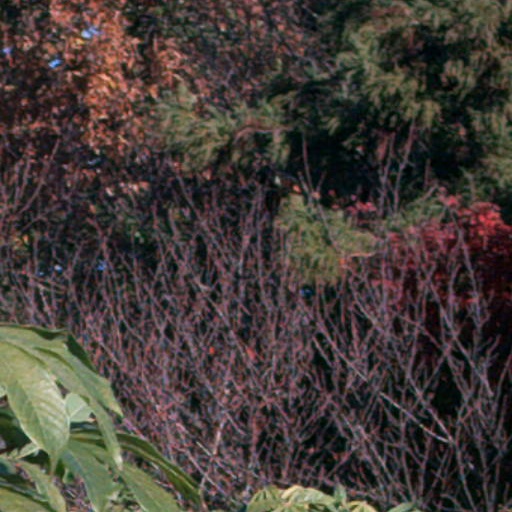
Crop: cassava